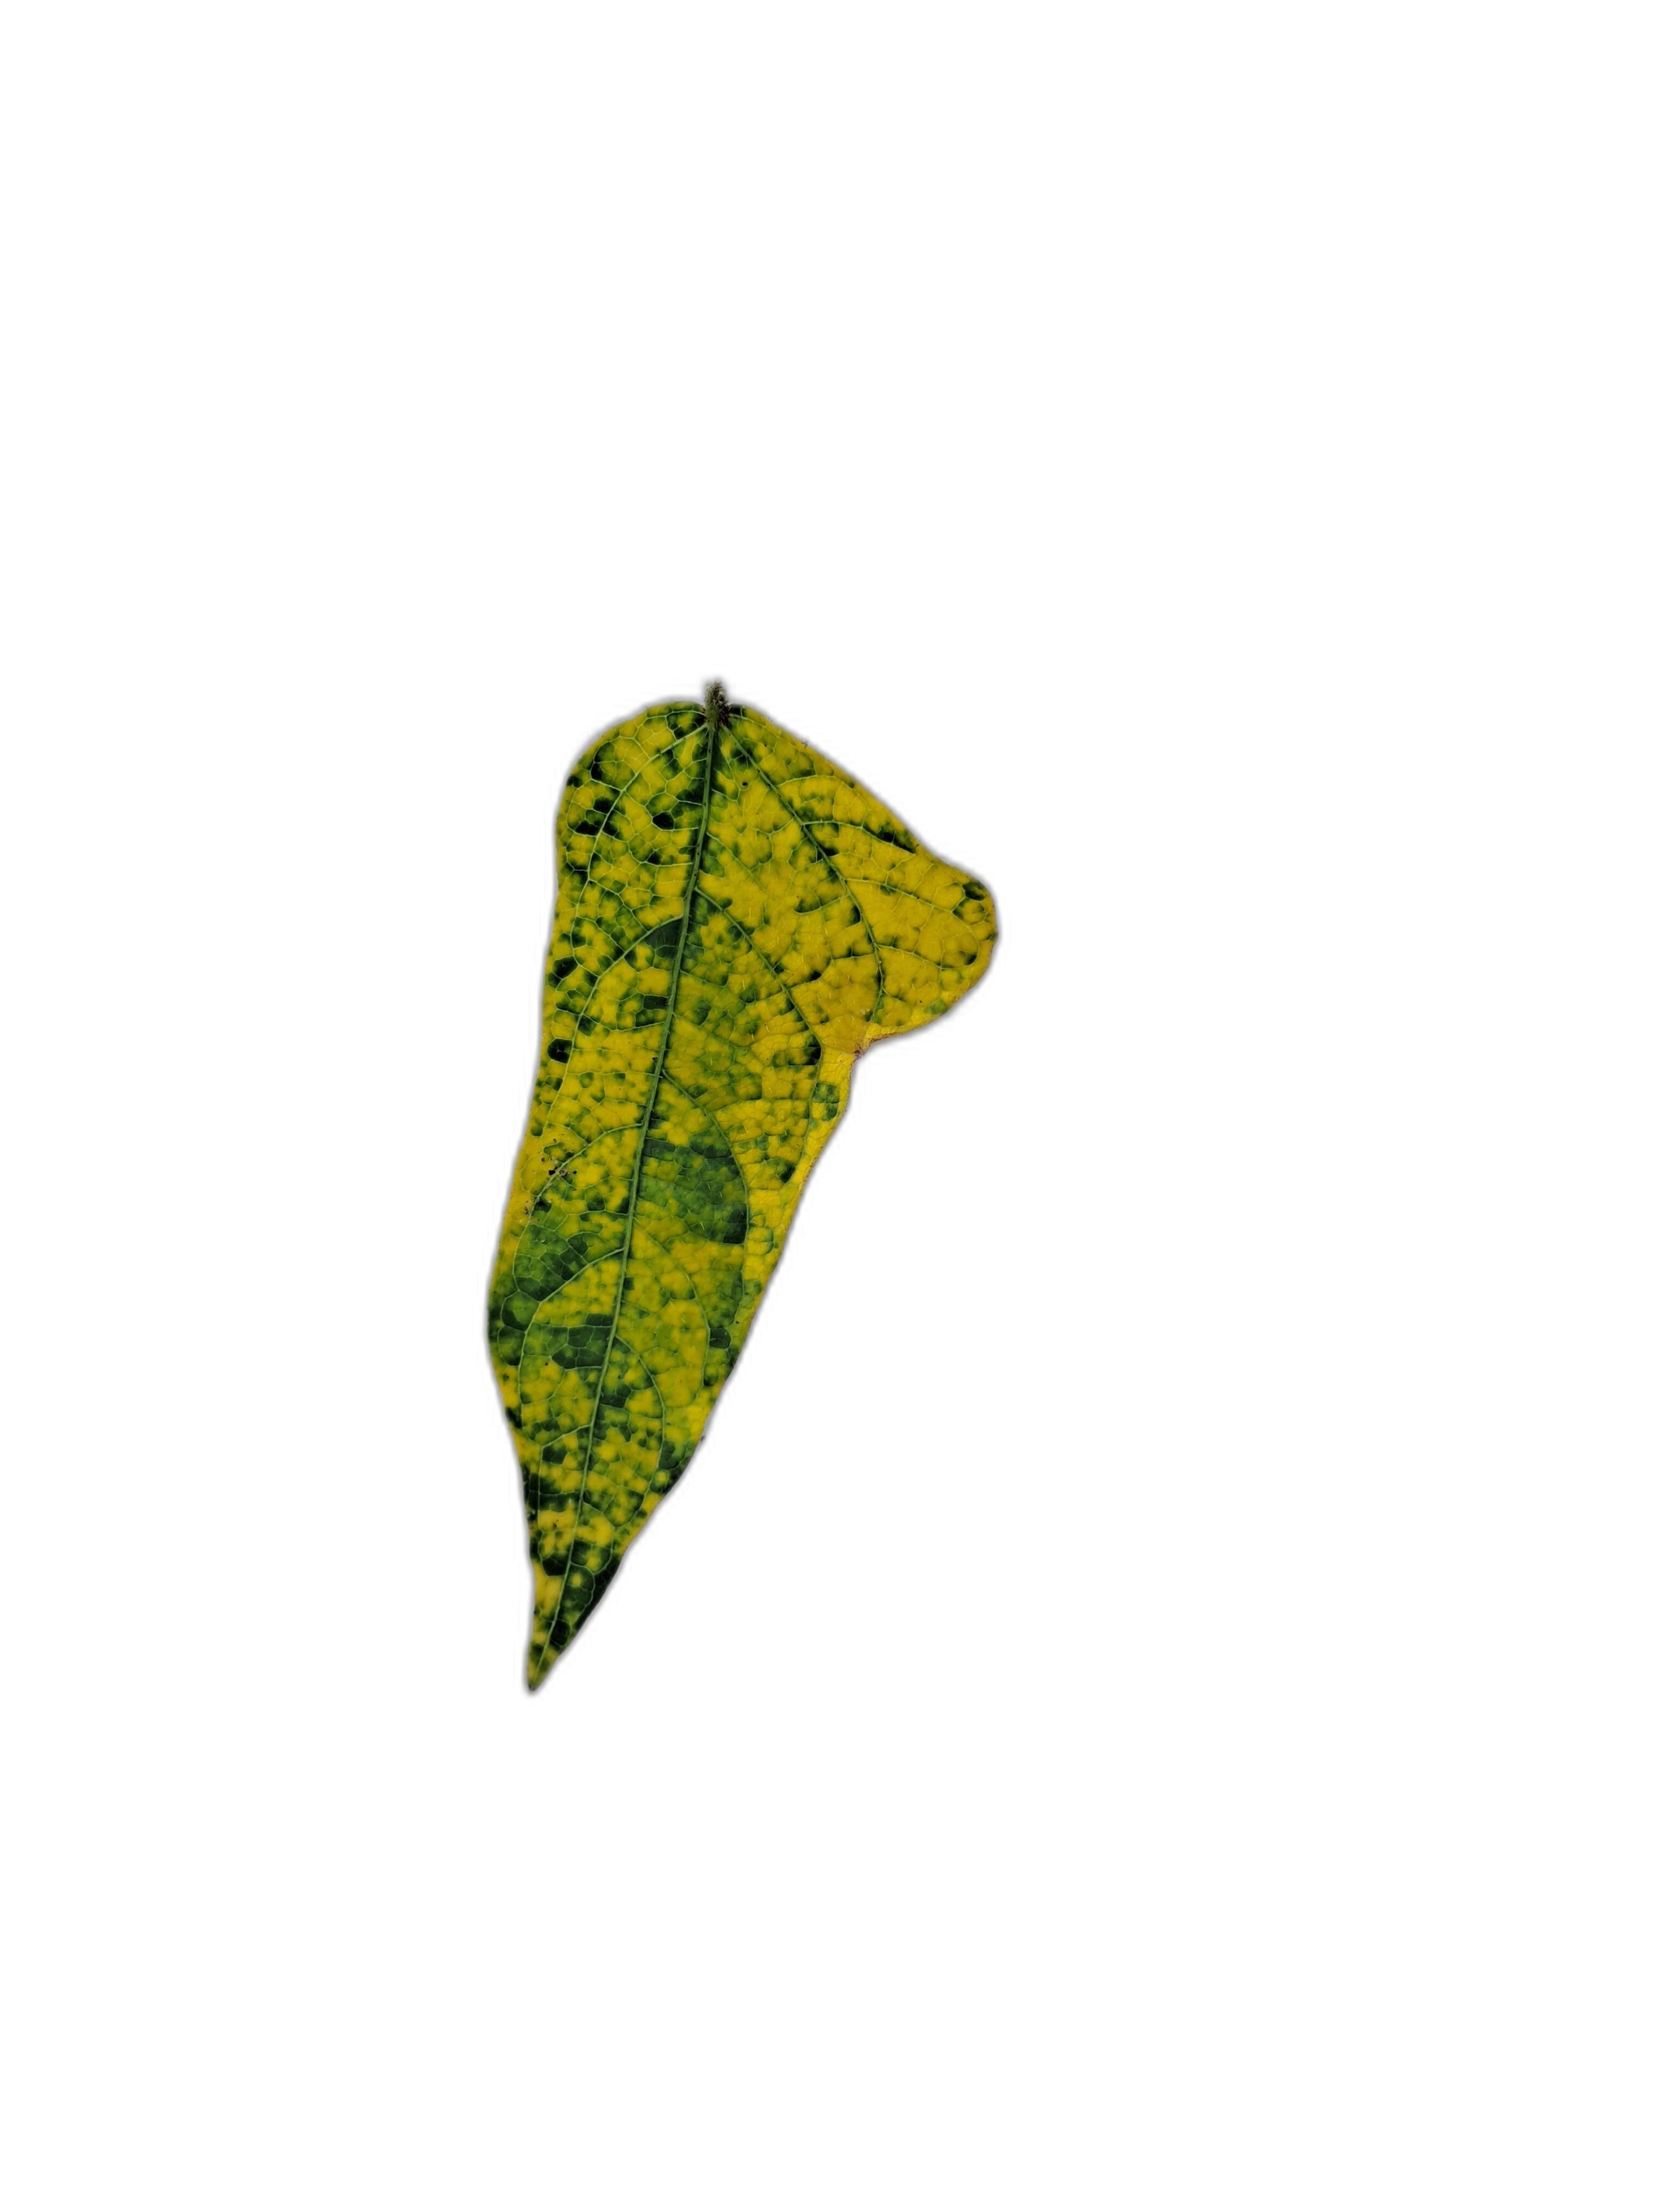
Label: Yellow Mosaic